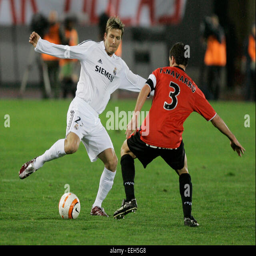
celebrity controls the ball during his game against island